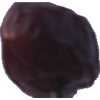
Label: dates